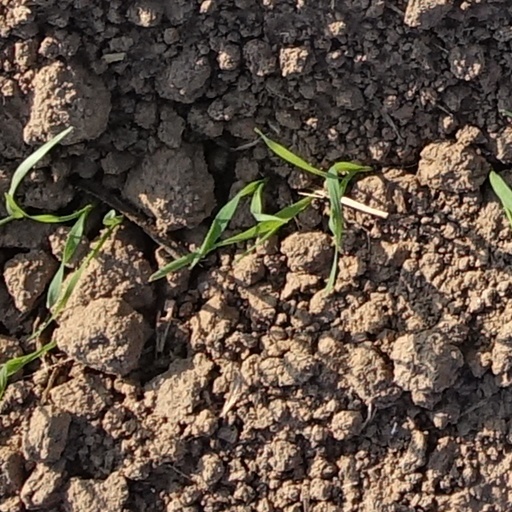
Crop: wheat